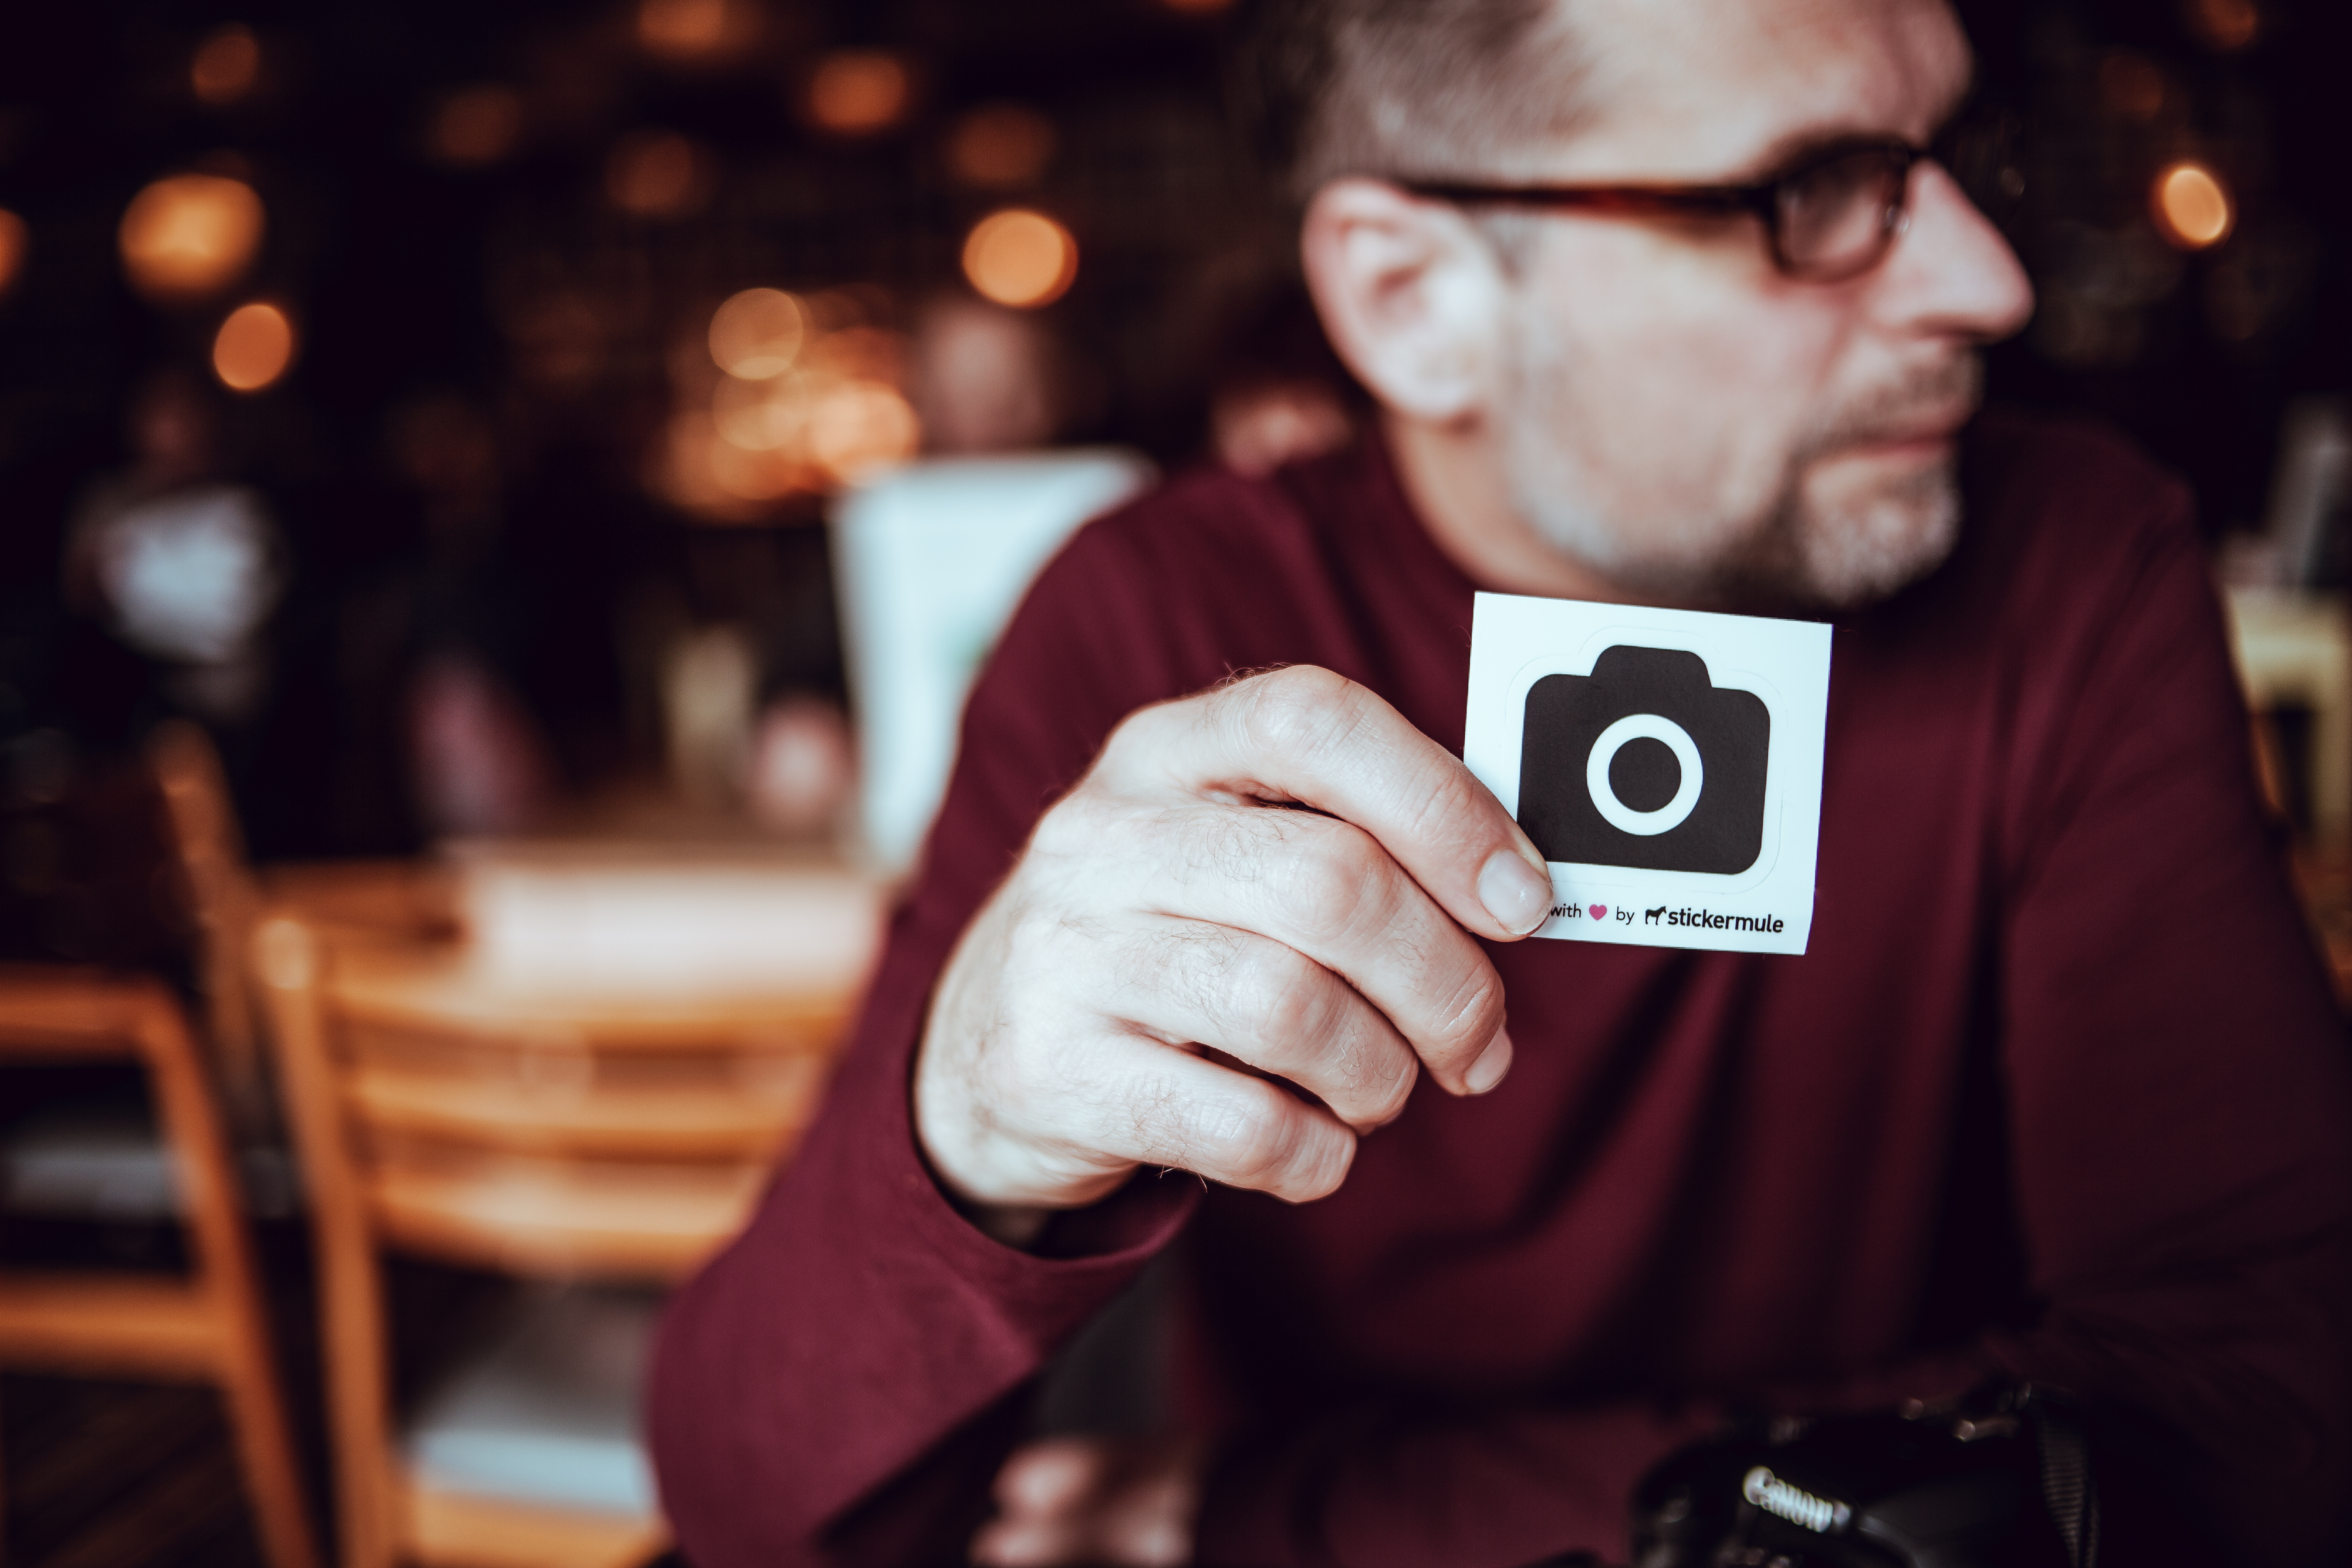
hand, man, holding, sticker, unsplash, glasses, photograph